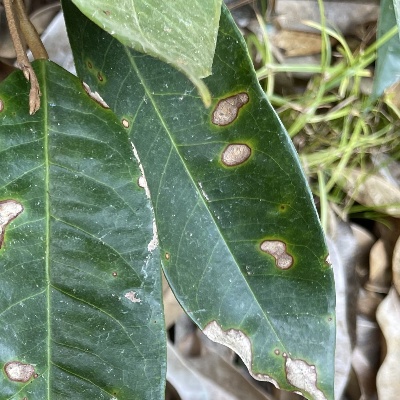
Label: Leaf_Phomopsis